Levend

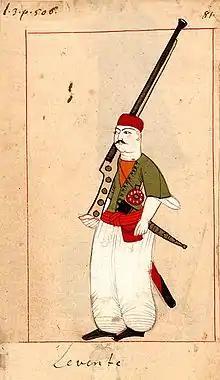
Depiction of a "levend" from the mid-17th century

Levend or levendi (Arabic "lawend") was a name for irregular soldiers. The term originated with the Ottoman Navy, but eventually spread to encompass most irregular troops.